The Harvey Girls (novel)

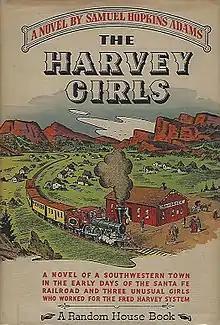
First edition

The Harvey Girls is a novel published in 1942 by Samuel Hopkins Adams. In 1946, it was adapted by MGM into a musical film starring Judy Garland, eponymously titled "The Harvey Girls".